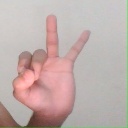
अक्षर: ण